WTVF

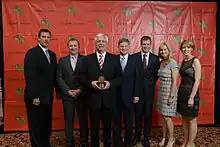
Bryan Staples, Kevin Wisniewski, Phil Williams, Ben Hall, Iain Montgomery, Sandy Boonstra and Michelle Bonnett of News Channel 5 at the 73rd Annual Peabody Awards for "Questions of Influence."

The station's Studio A, which was built in 1967 near the Tennessee State Capitol building, was also the home of the hit show "Hee Haw" for most of its 1968 to 1993 run; its last few years were recorded at The Nashville Network's studios, adjacent to the now-defunct Opryland USA theme park. Additionally, the 1970s syndicated version of "Candid Camera" originated from the station's facilities for most of its run.